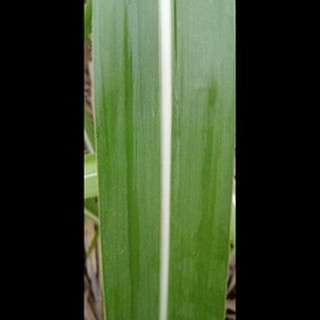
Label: healthy_sugarcane